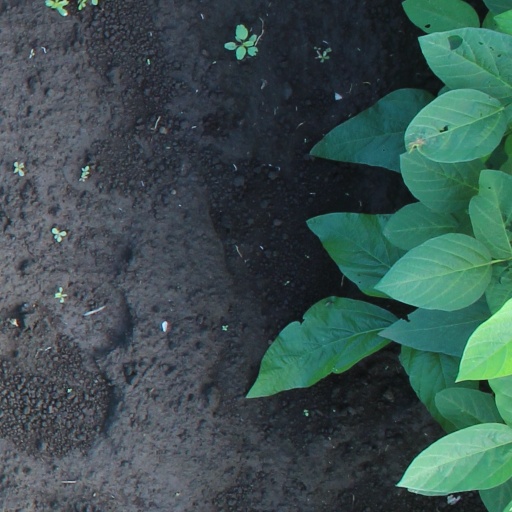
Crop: soybean